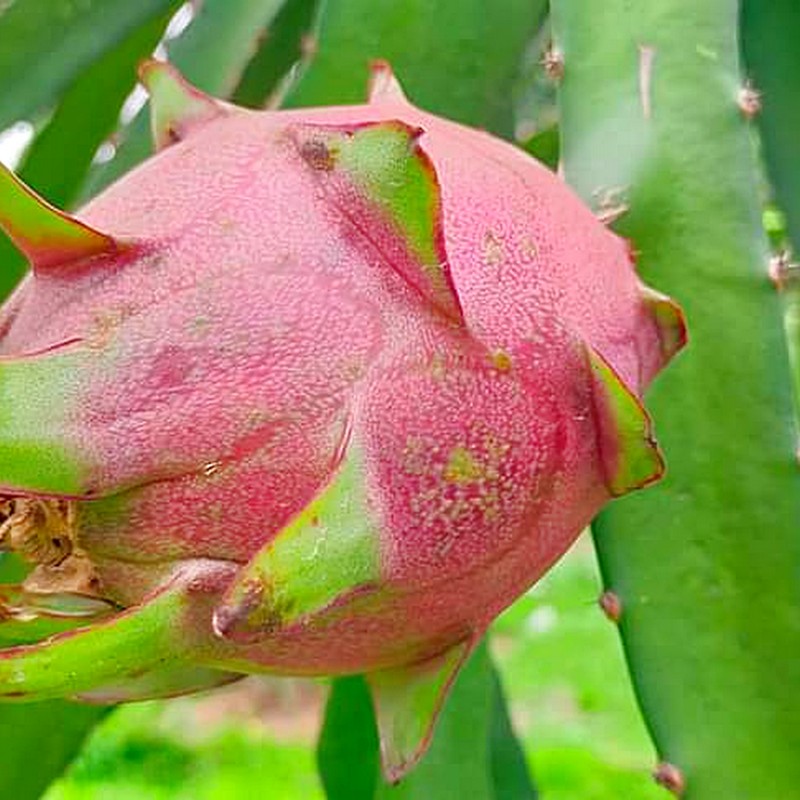
Label: Fresh Dragon Fruit